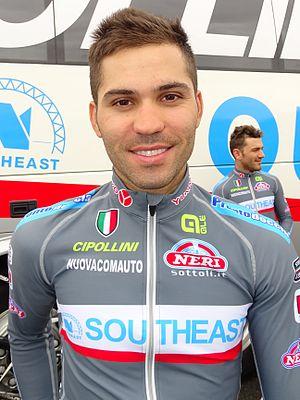
Reportage réalisé le mardi 31 mars à l'occasion de du départ de la première étape des Trois jours de La Panne 2015 à La Panne, Belgique.
La Fuga Pinarello, traduisible en français par Échappée Pinarello, est un classement annexe du Tour d'Italie créé en 2002 et nommé à partir de 2013 en mémoire du cycliste italien Cesare Pinarello, mort le 4 août 2012. De 2002 à 2006, il est nommé Fuga Piaggio, puis Fuga Gilera en 2007, Fuga Cervelo de 2008 à 2012, traduisible par Échappée Cervelo, et était nommé en référence au nom du producteur canadien de cadres de bicyclette Cervélo.
Rafael de Mattos Andriato, né le 20 octobre 1987 à São Paulo, est un coureur cycliste professionnel brésilien, membre de l'équipe São Francisco Saúde-SME Ribeirão Preto.